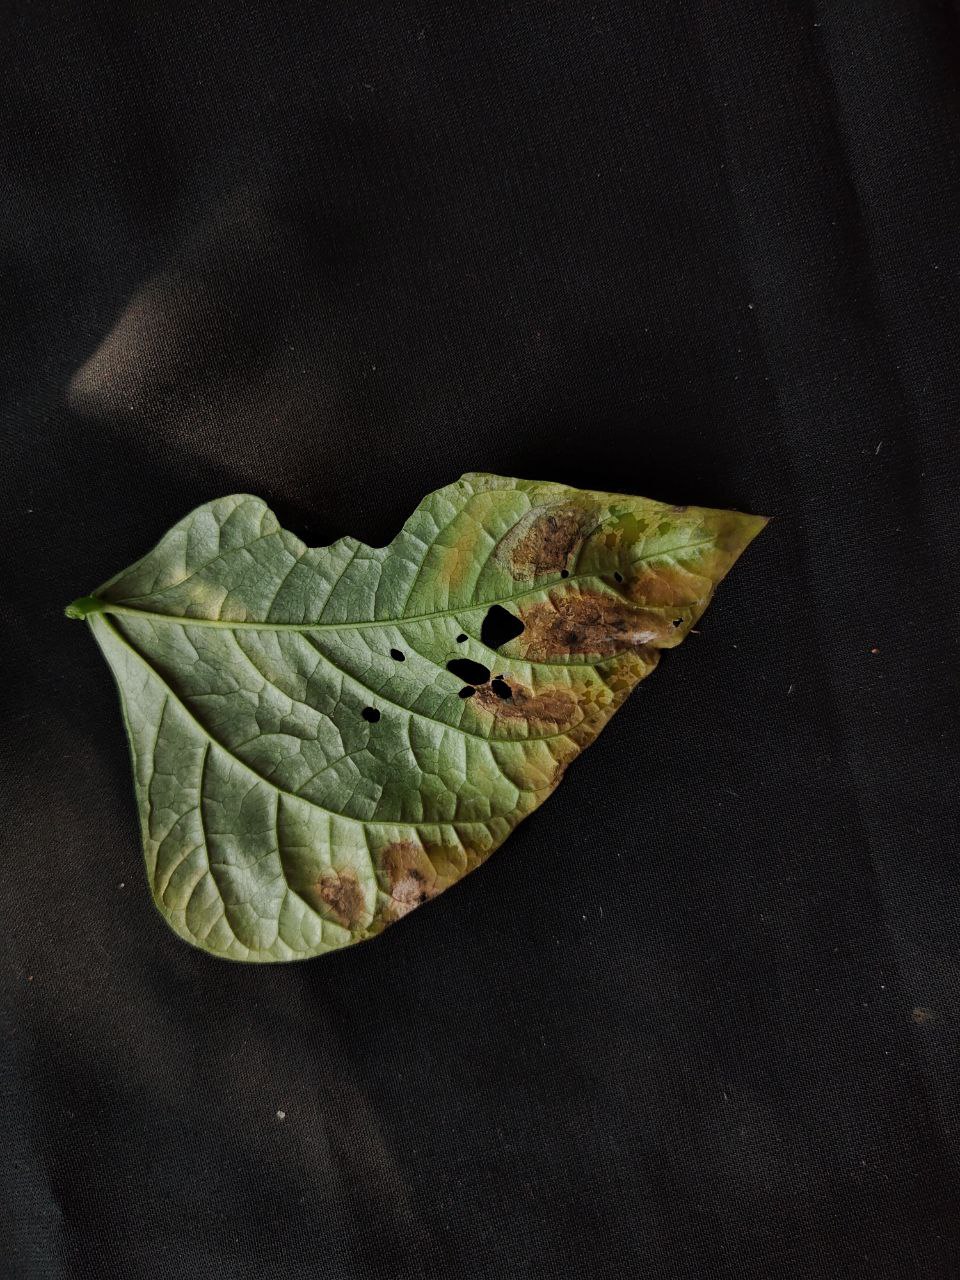
Crop: cowpea
Leaf condition: Bacterial wilt